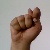
The image shows a hand gesture representing the letter 'T' in Indian Sign Language.